Site John McCrae

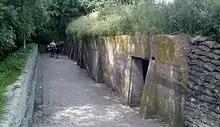
Bunkers used by the Advanced Dressing Station

Site John McCrae is a World War I memorial site near Ypres, Belgium. It is named after the Canadian physician Lieutenant Colonel John McCrae, MD (1872–1918), author of the famous poem "In Flanders Fields", which he composed while serving at this site in 1915.